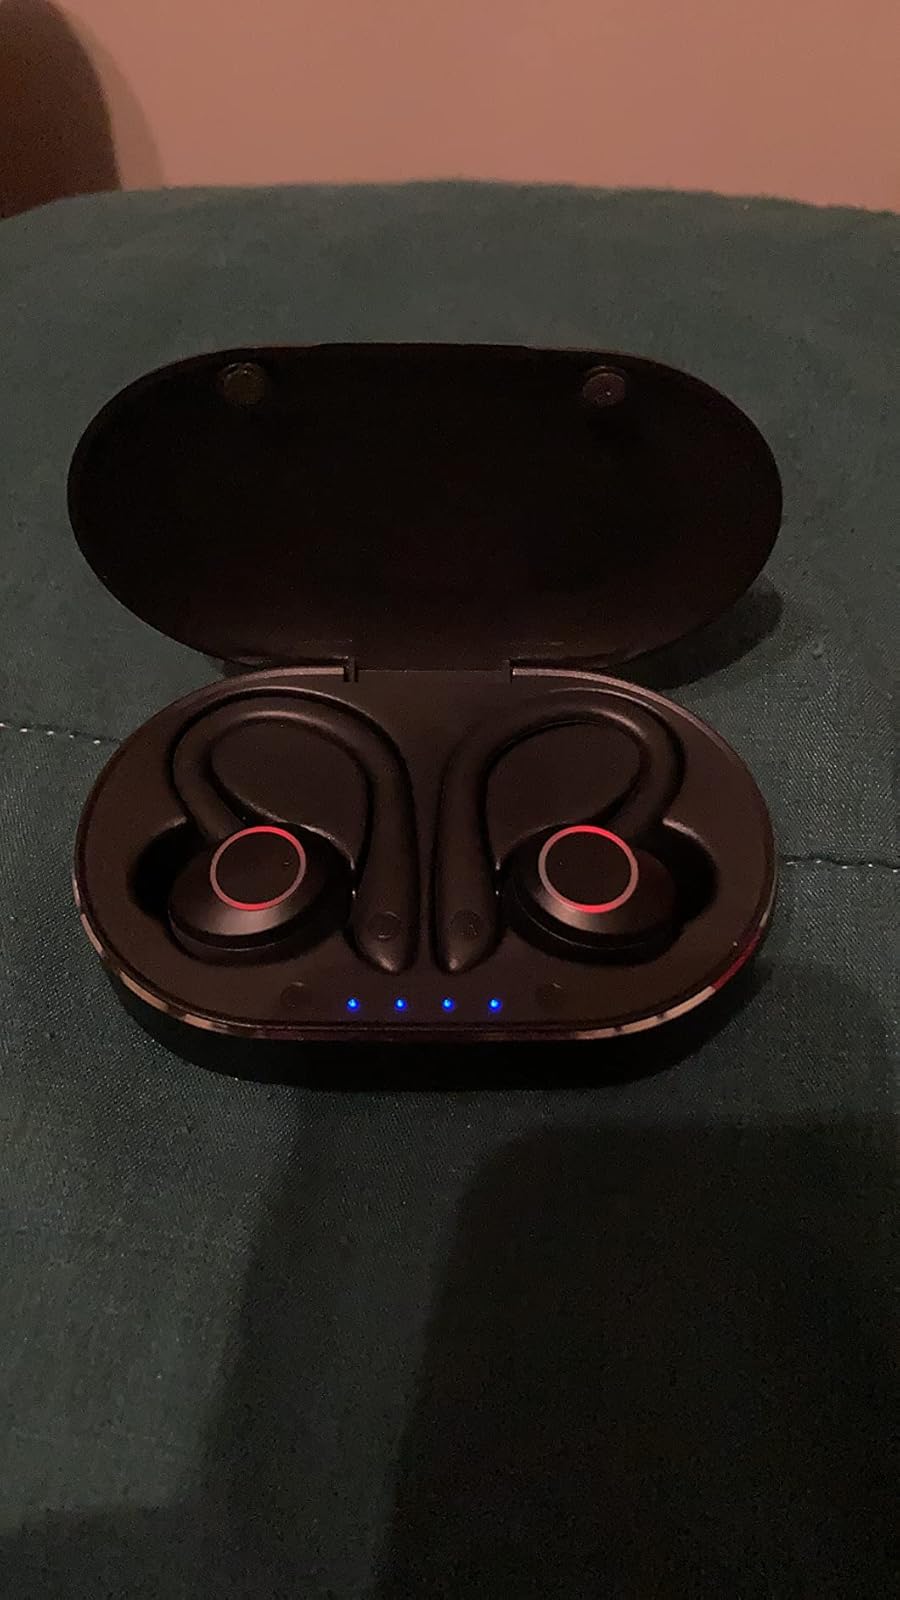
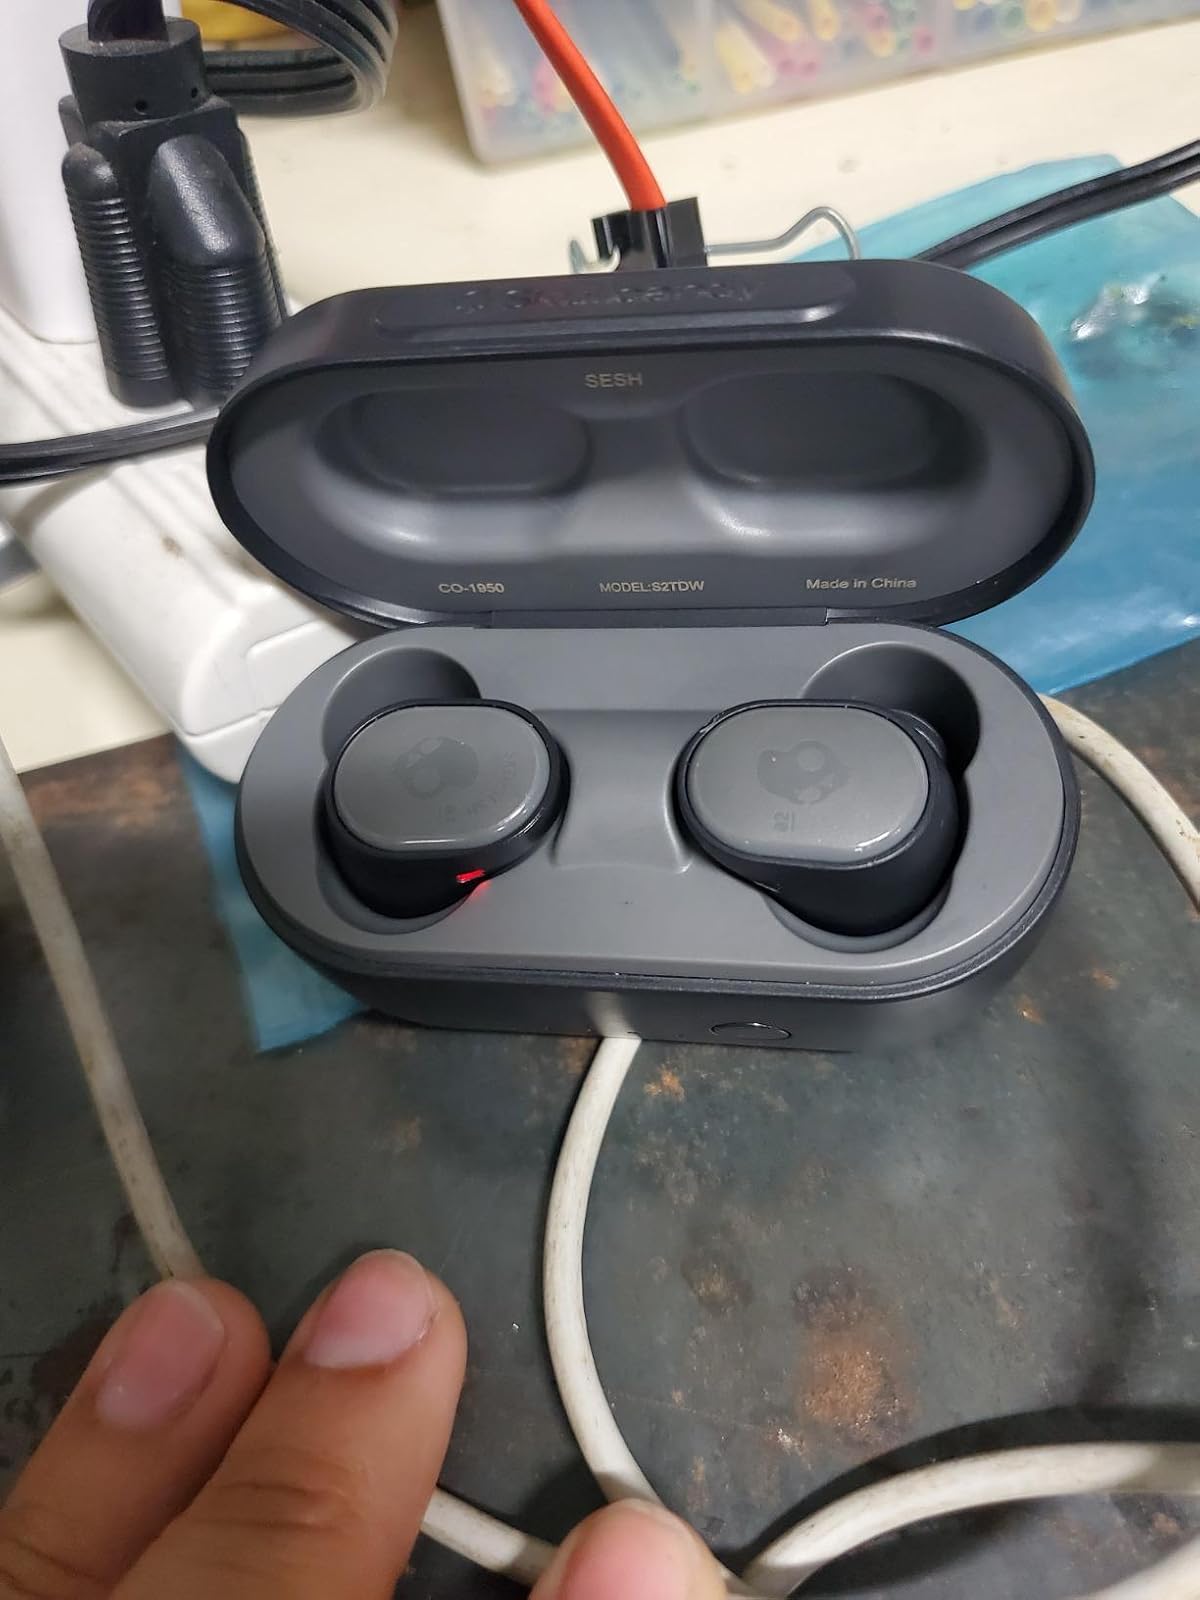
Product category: earbuds
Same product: no